Tantanoola Caves Conservation Park

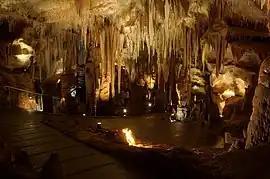
Main chamber of Tantantoola cave

The Tantanoola Caves Conservation Park is a protected area near Tantanoola in the Limestone Coast tourism region in the south-east of South Australia. The conservation park preserves two main caves; the wheelchair accessible Tantanoola Cave which is developed as a show cave and Lake Cave which is a restricted access cave used by the Department for Environment and Water scientists as a reference site for other karst features in the region. Visitors can explore the information centre and learn about the caves during a guided tour.